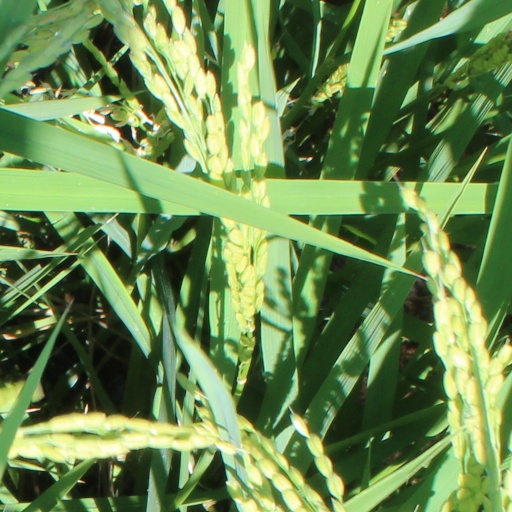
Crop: rice